Marguerite Clark

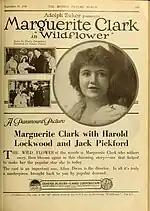
Advertisement for "Wildflower" in "Moving Picture World" (1918)

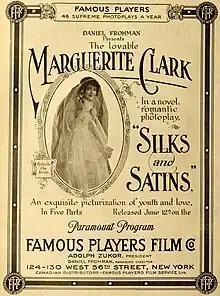
"Silks and Satins" (1916)

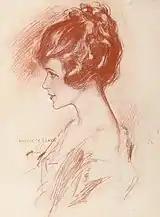
"Marguerite Clark by Harrison Fisher, a red conte crayon drawing done for the March 24, 1918 edition of American Weekly"

At age 31, it was relatively late in life for a film actress to begin a career with starring roles, but the diminutive Clark had a little-girl look, like Mary Pickford, that belied her years. Also, film was not developed or mature enough to showcase Clark at her youthful best at the turn of the century. These were some of the reasons established Broadway stars refused early film offers. Feature films were unheard of when Clark was in her early 20s.